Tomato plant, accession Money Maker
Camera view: vertical (180 deg); turntable rotation: 240 degrees
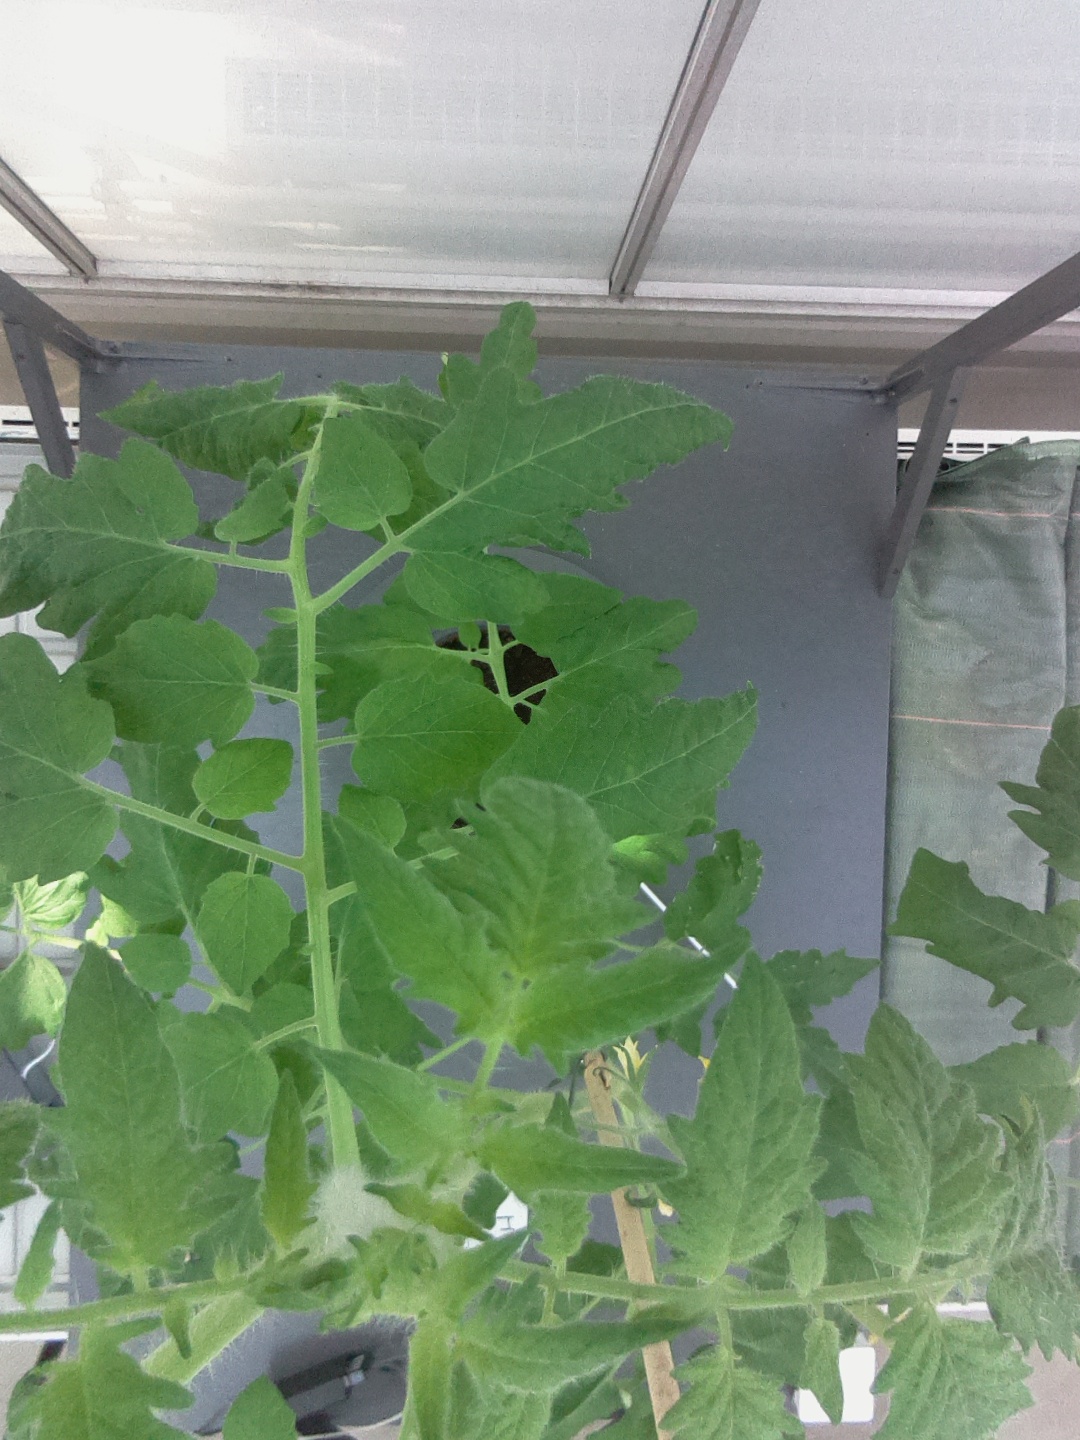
BBCH growth stage 65: Full flowering, 50%-60% of flowers open, first petals falling